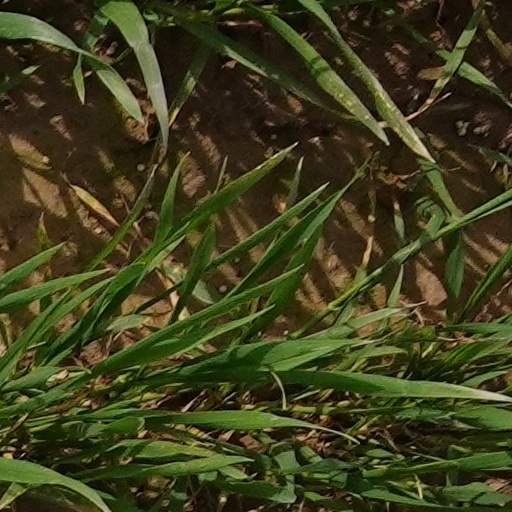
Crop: wheat